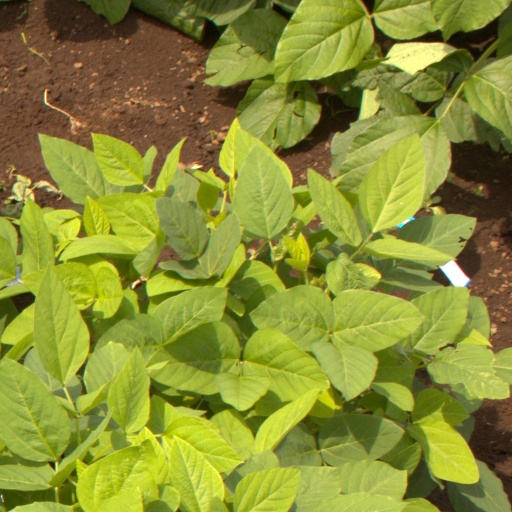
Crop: soybean